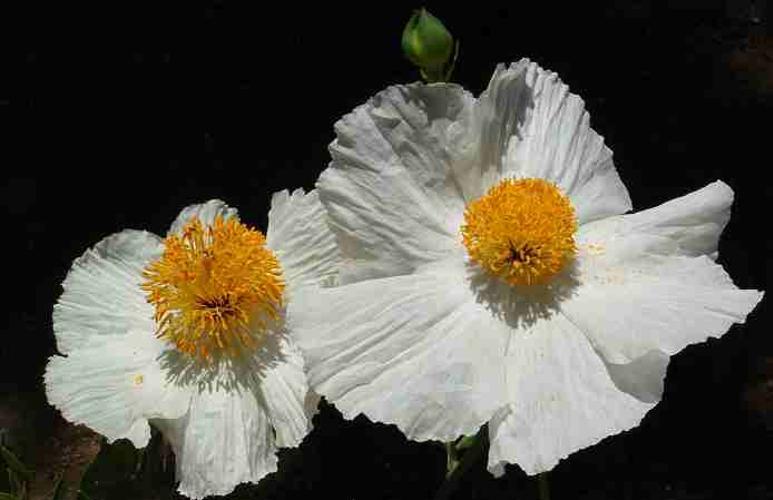
Label: tree poppy